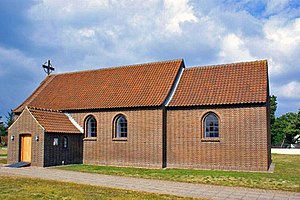
Klitmøller Kirke
Klitmøller Kirke
fra syd
Klitmøller Kirke er en kirke i Klitmøller Sogn i Thisted Kommune. Kirken blev indviet 3. maj 1872 og er opført i røde mursten. Siden er kirken blevet restaureret i 1949, 1966/67 og indvendigt i 2000/01.